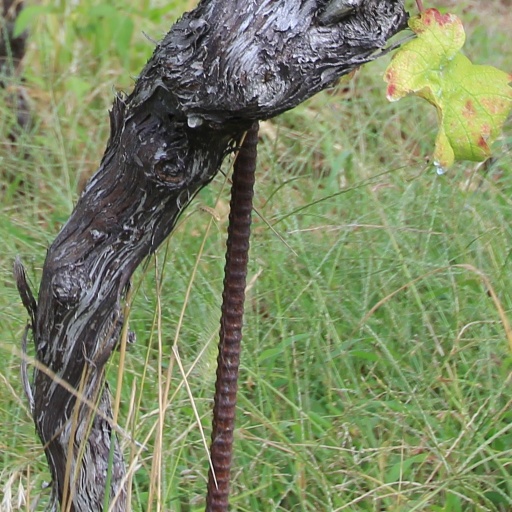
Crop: grape